Locke–Baldwin–Kinsley House

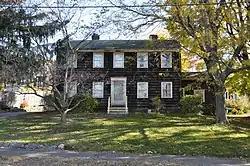

The Locke–Baldwin–Kinsley House is a historic house at 45 Green Street in Stoneham, Massachusetts, United States. The two-story timber-frame house was built c. 1744 on land belonging to the Locke family. It has two slender interior chimneys, and an ell on the south side that has documented use as a shoe shop its early 19th-century owners. The house was later (1867) owned by Micah Baldwin, a harness maker, and has remained in the hands of his descendants.